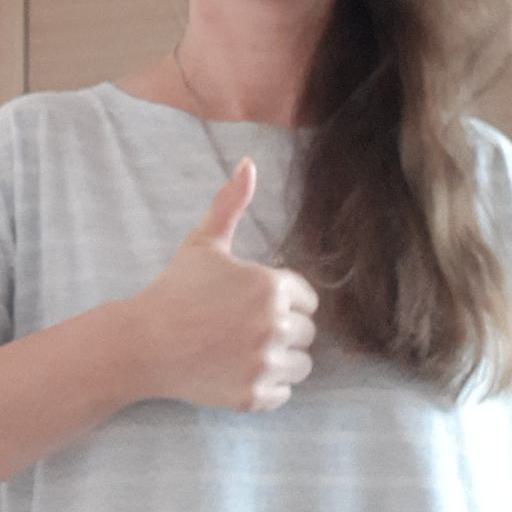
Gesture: like